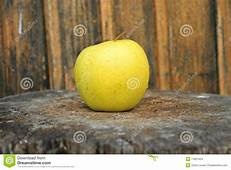
Label: apple